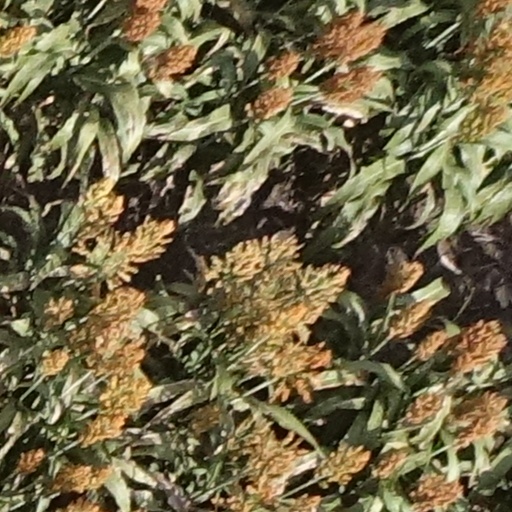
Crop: sorghum